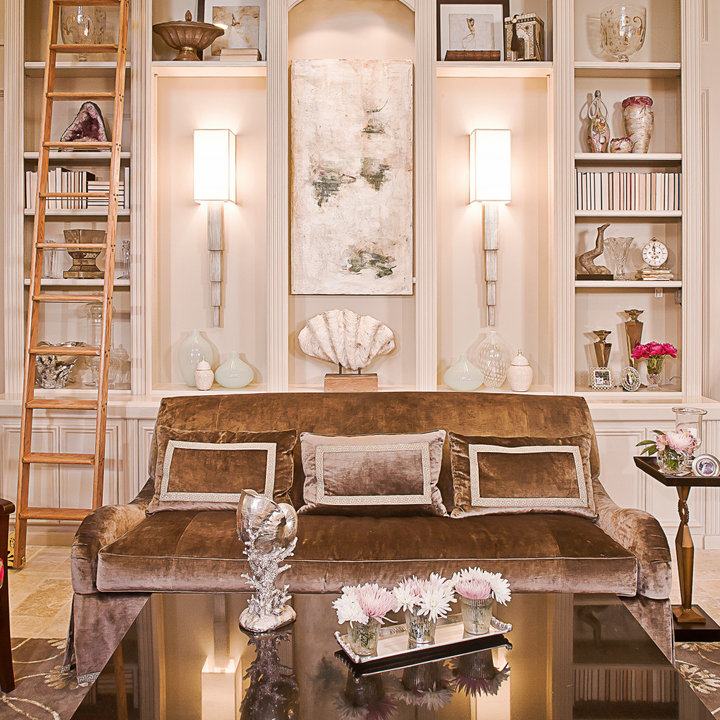
Style: Glamour